Tourism in Brisbane

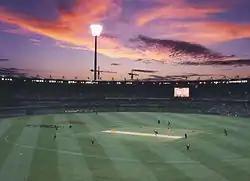
The Gabba

The Valley experienced an urban renaissance in the 1980s and 1990s, when young people flocked to new nightclubs, some in place of the brothels and illegal gambling joints of an earlier era. As more people lived in the suburb, social and religious developmental trends explain the present diverse nature of The Valley, characterised by commercial buildings, hotels and churches side by side with residential buildings. James Street is a popular shopping street that straddles Fortitude Valley and the adjoining suburb of New Farm.